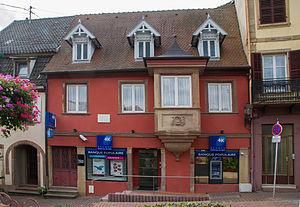
Wasselonne 3 place du Marché
Robert Minder, né le 23 août 1902 à Wasselonne dans le Bas-Rhin et mort le 10 septembre 1980 près de Cannes, est un germaniste français, professeur au Collège de France.
La maison au 3, place du Marché est un monument historique situé à Wasselonne, dans le département français du Bas-Rhin.
Cet article recense une partie des monuments historiques du Bas-Rhin, en France.